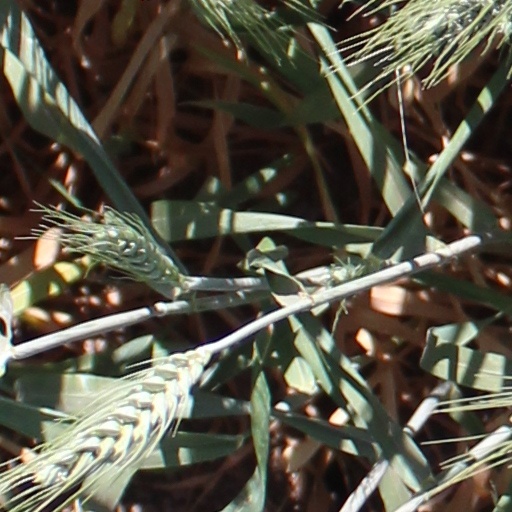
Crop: wheat